Shin-Toride Station

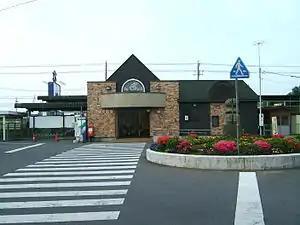
Shin-Toride Station, May 2008

is a passenger railway station in the city of Toride, Ibaraki Prefecture, Japan operated by the private railway company Kantō Railway.